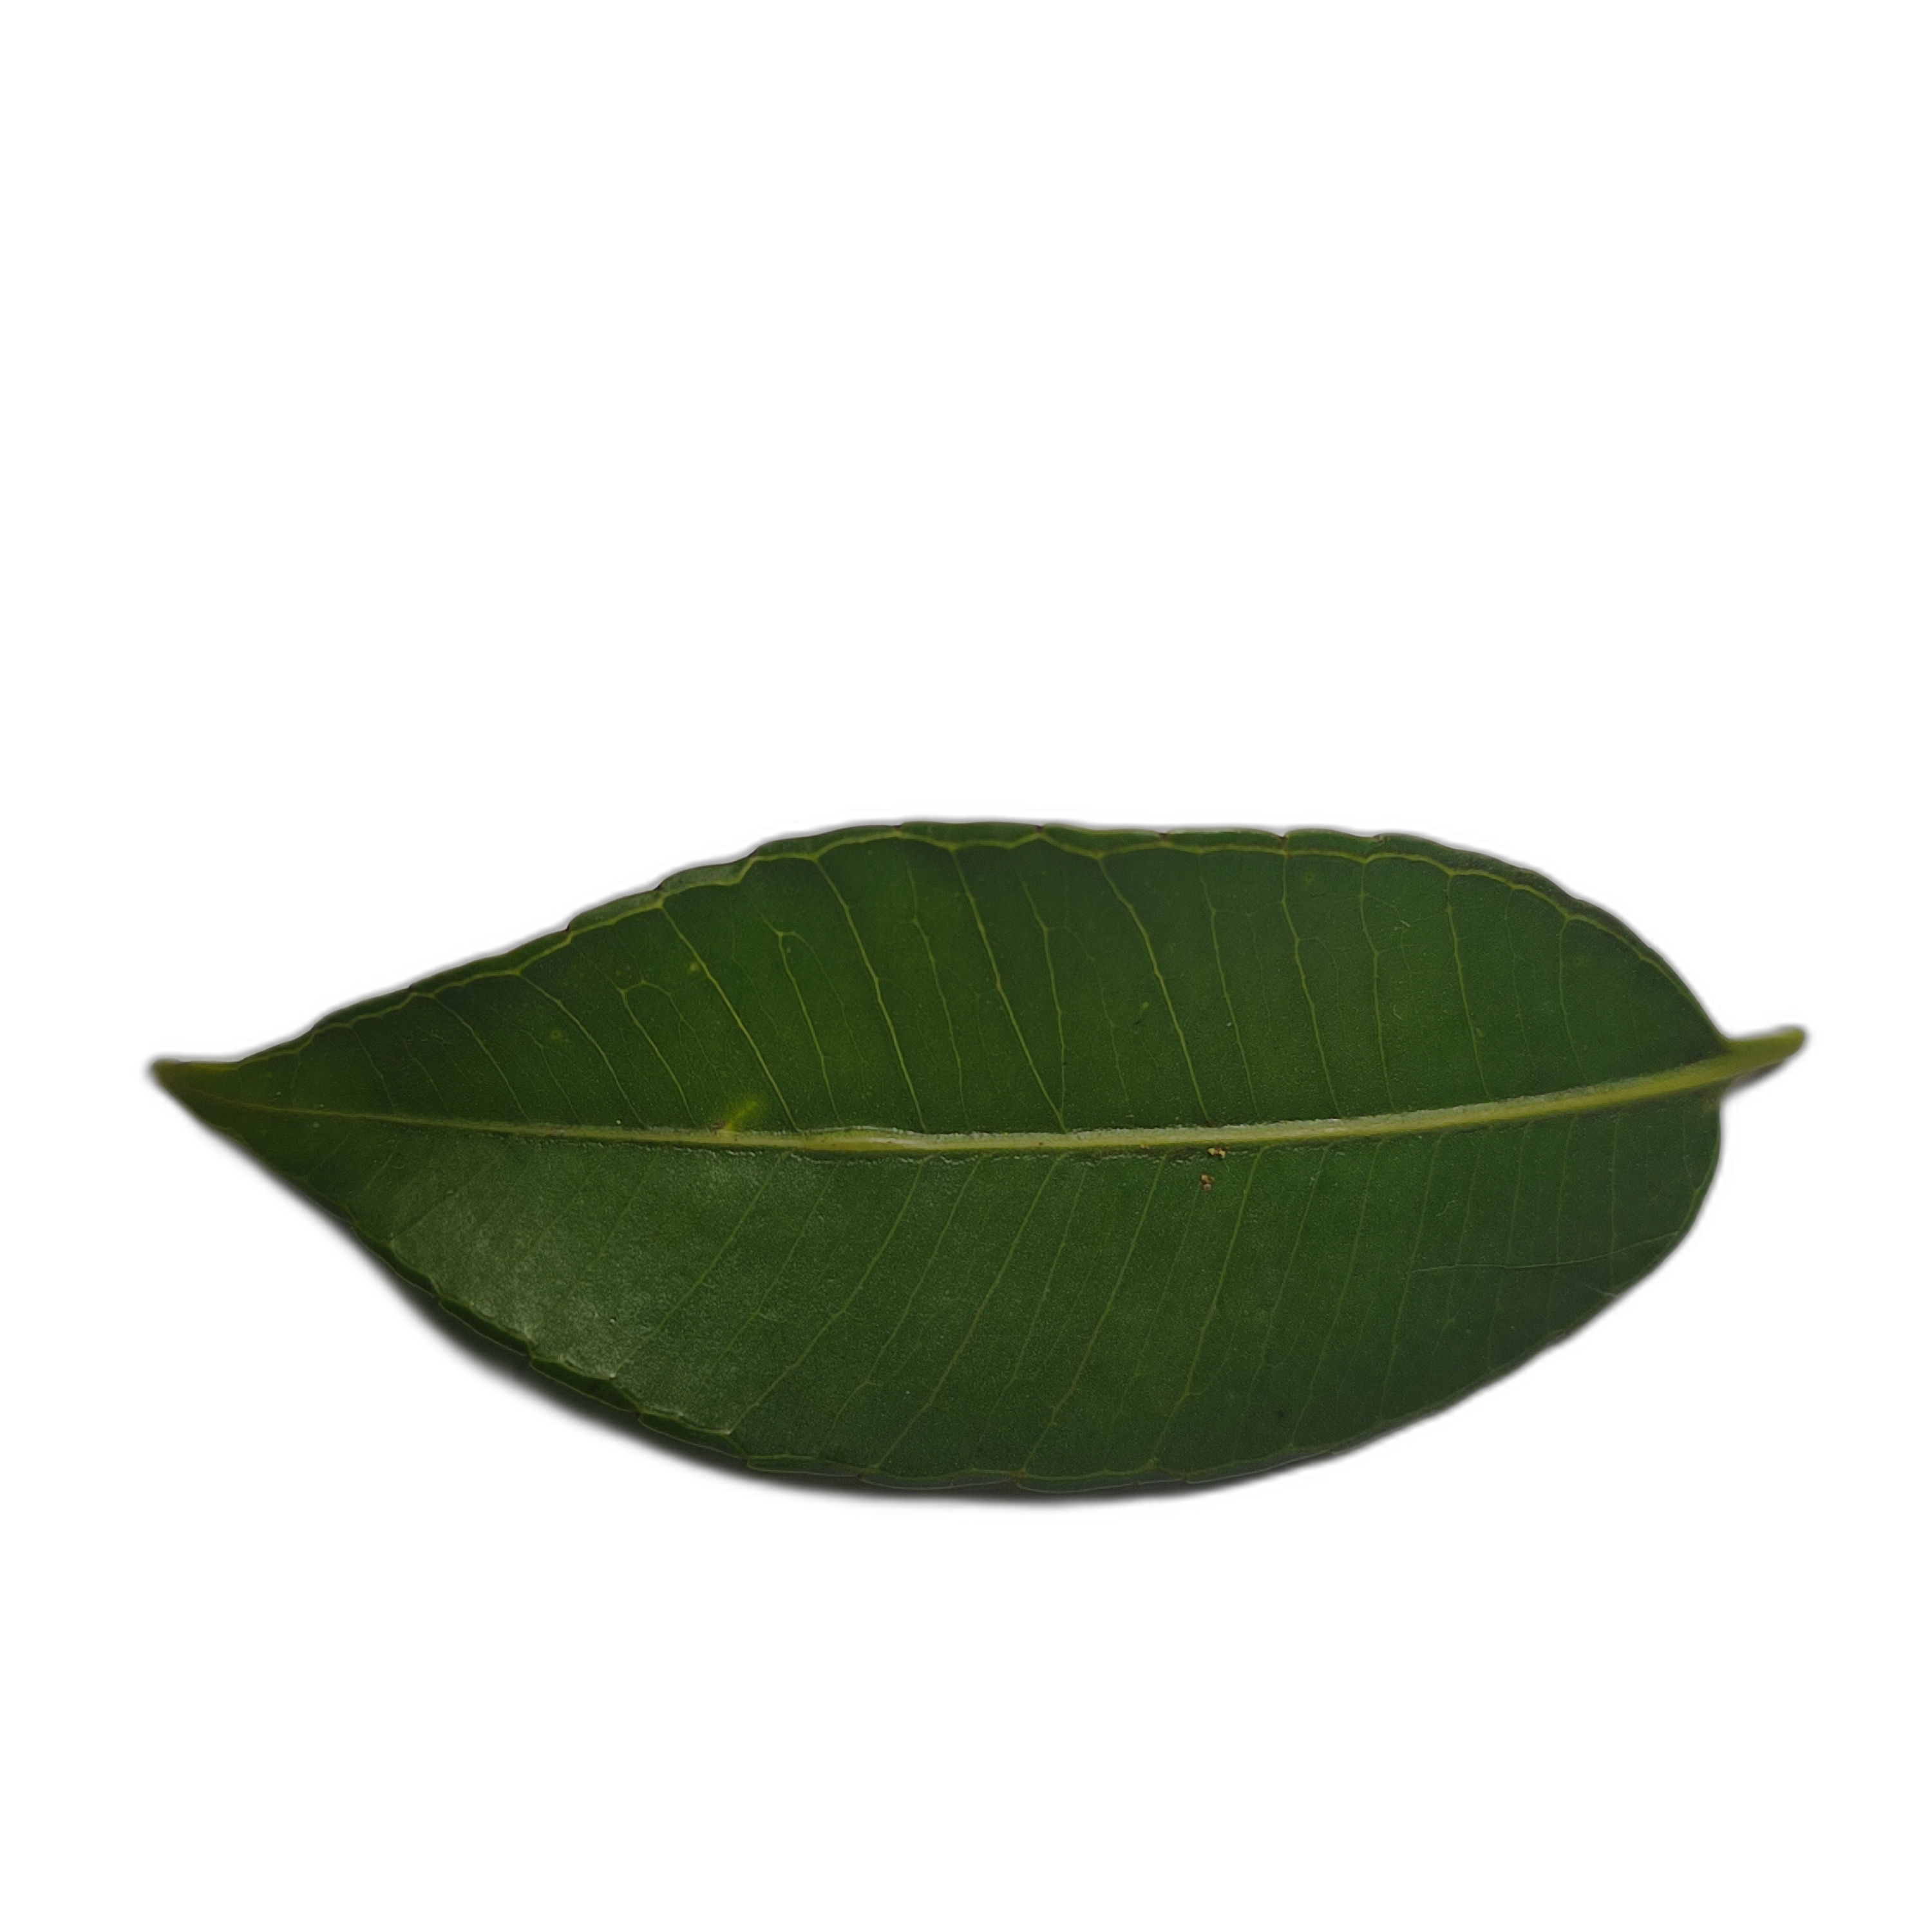
Label: healthy